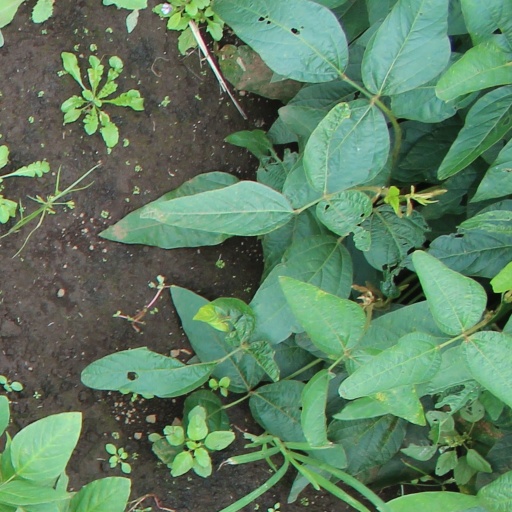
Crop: soybean